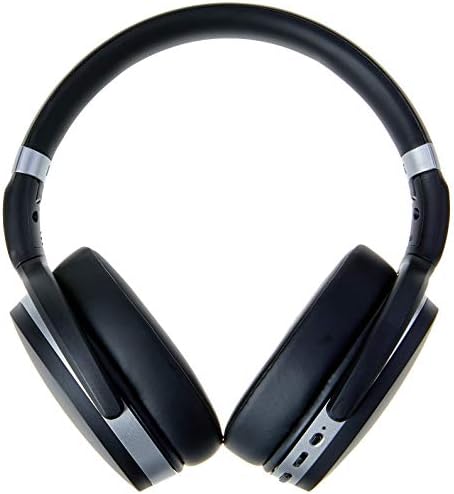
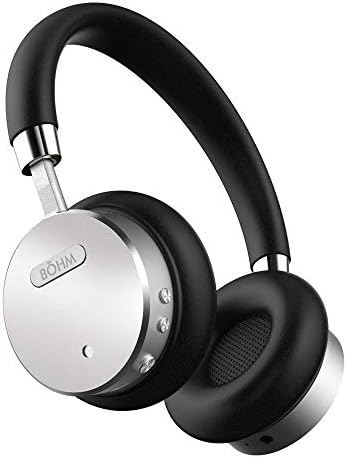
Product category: headphones
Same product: no